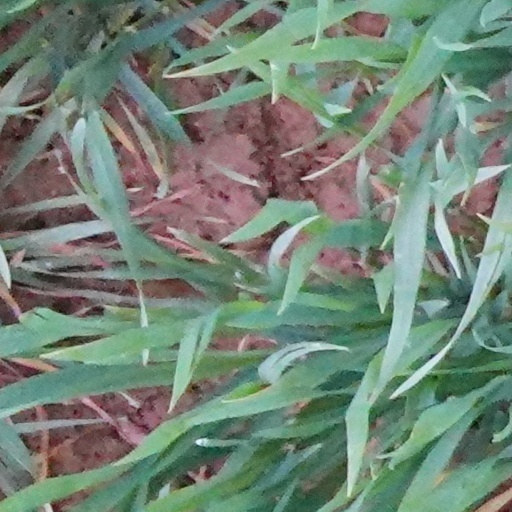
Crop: wheat